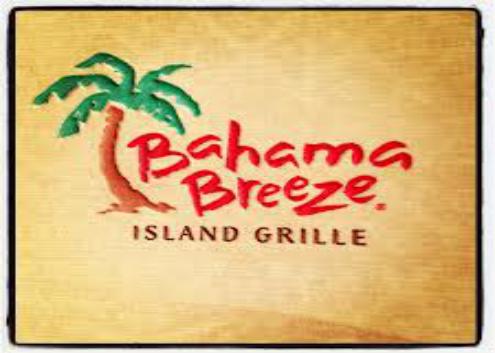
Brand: bahama breeze
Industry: Leisure